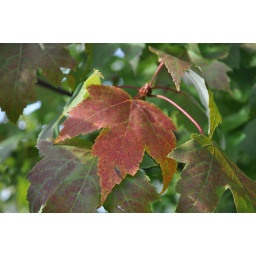
A red leaf on my maple tree - that's how I tell what season it is in my front yard.